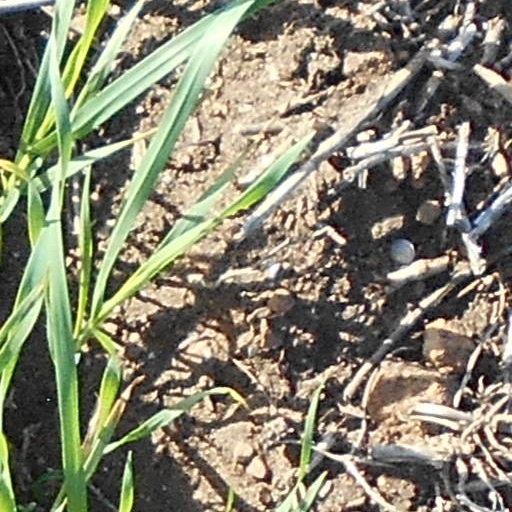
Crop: wheat